Nevėžis

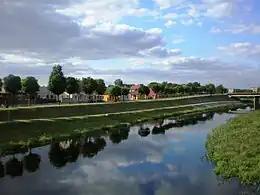
The river in Kėdainiai

In 1992, the Krekenava Regional Park was established in order to preserve the Middle Nevėžis ecosystem and natural surroundings. The park is unique because it breeds and tries to protect from extinction wisents, the European bison.